Laali Haadu

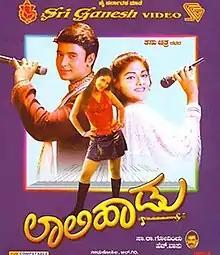
VCD cover

Laali Haadu "("")" is a 2003 Indian Kannada-language romantic musical film directed by H. Vasu and written by Ajay Kumar. The film stars Darshan and Abhirami. The film was produced by Sa Ra Govindu under his home production Thanu Pictures. Two music directors V. Manohar and Rajesh Ramanath were seen in supporting roles.